Cheshire Hall Plantation

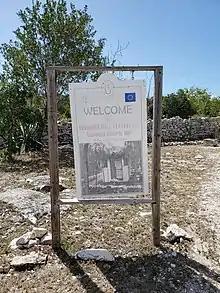

As part of the end of the American Revolutionary War, the 1783 Treaty of Paris transferred Great Britain's possession of Florida to Spain in return for ownership of the Bahamas, which at the time included Turks and Caicos. Many of the Loyalist settlers in Florida did not want to live under Spanish rule and received compensatory land in Turks and Caicos. Wade Stubbs was one of the Loyalists who received land in North Caicos and developed a cotton plantation known as Bellefield and then later as Wade's Green.